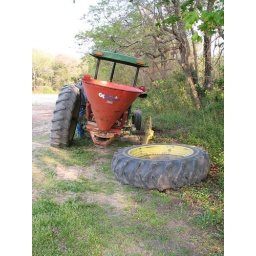
At least it fell off in the field and not on the highway